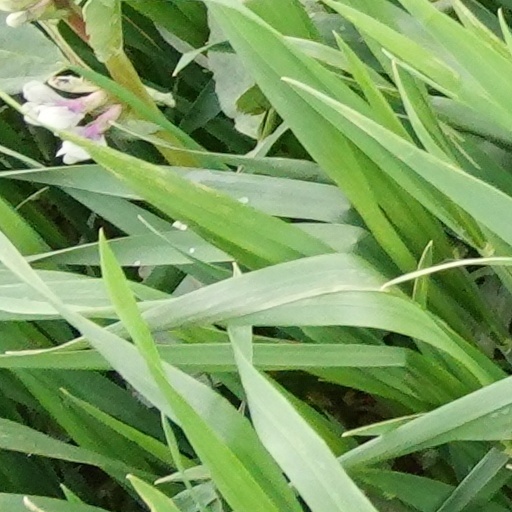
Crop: wheat